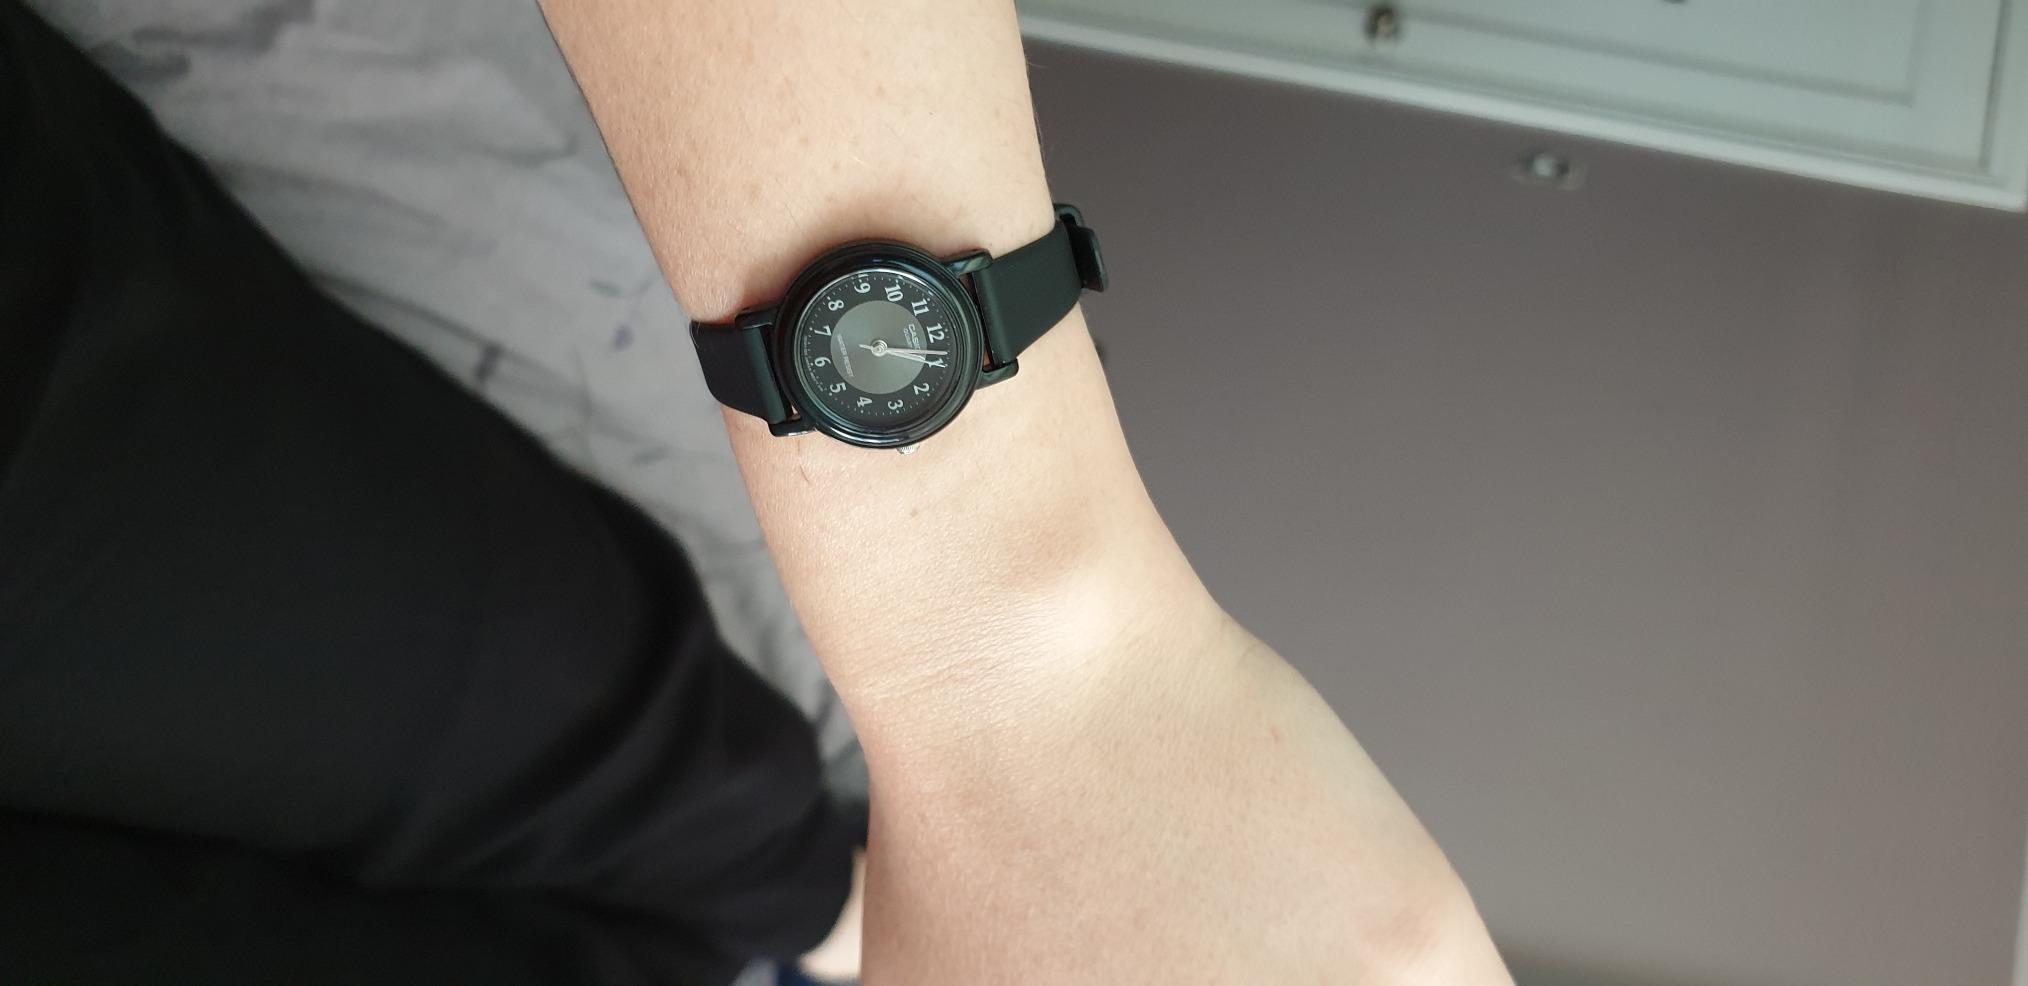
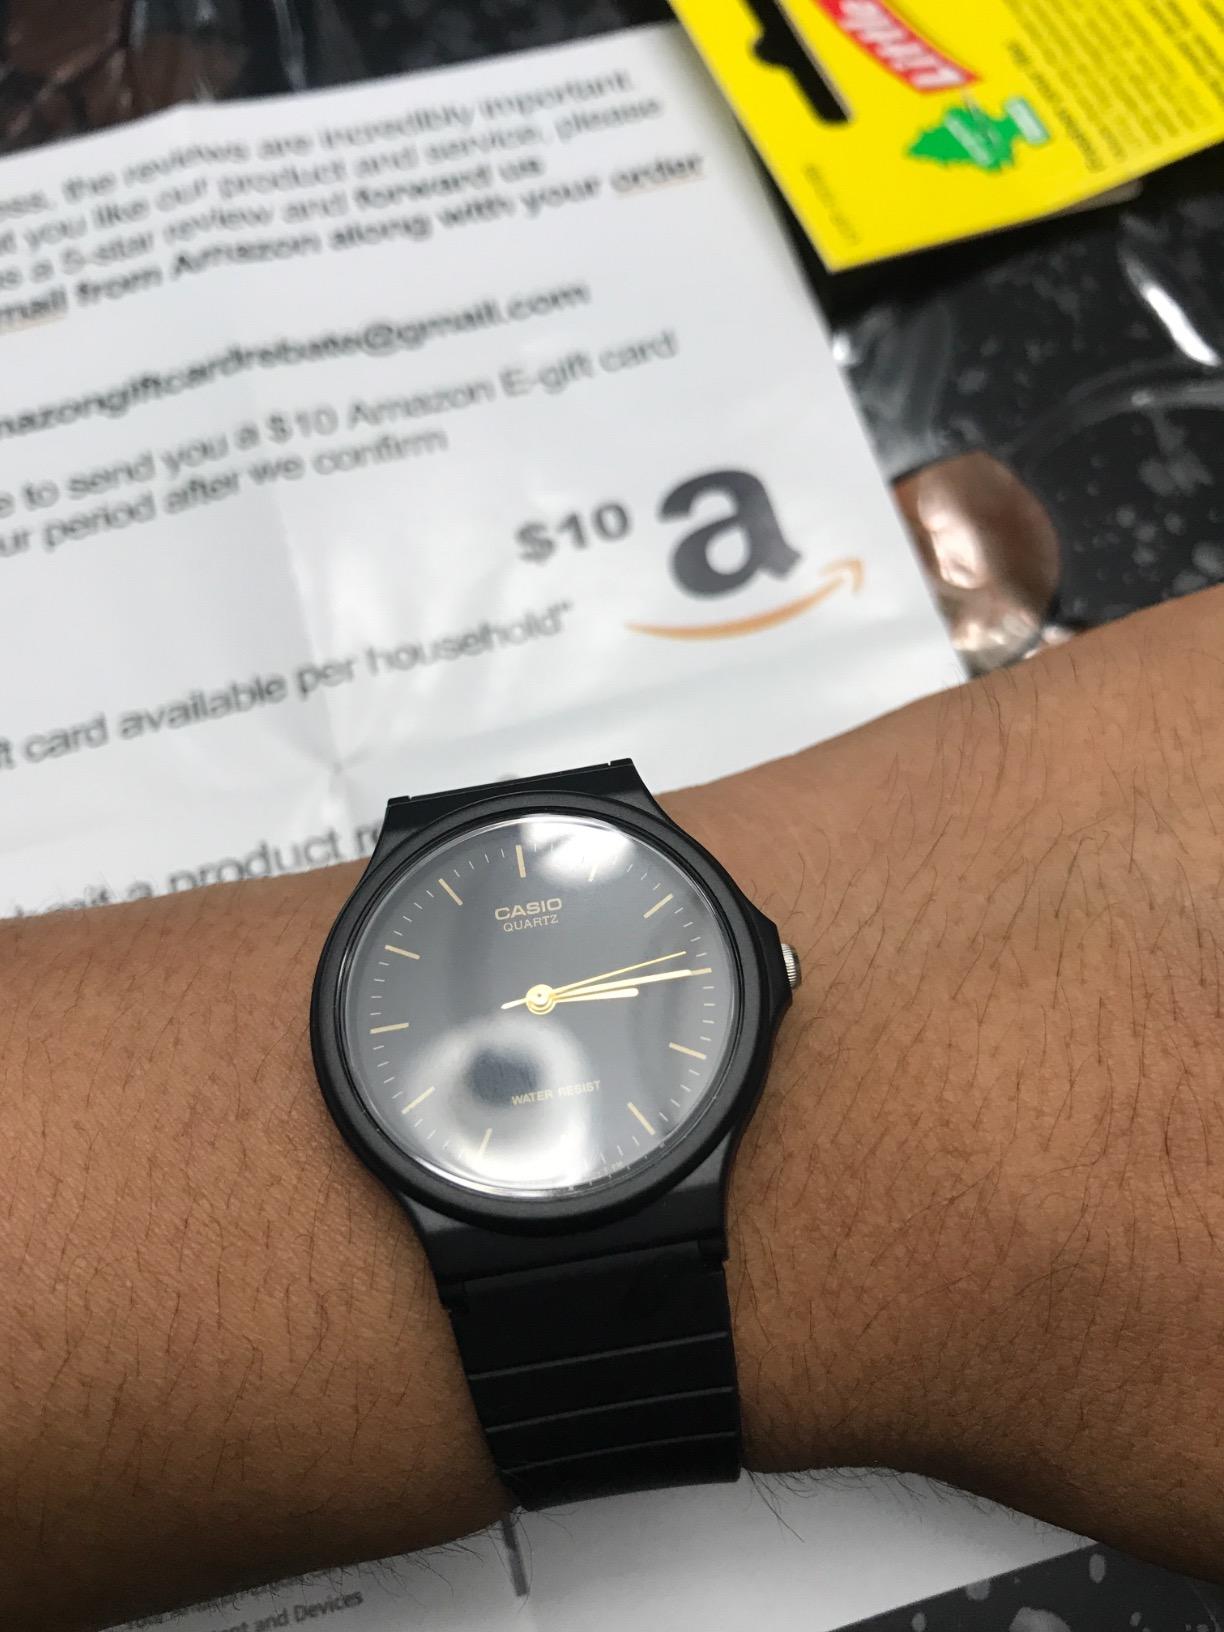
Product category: accessories_watch
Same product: no